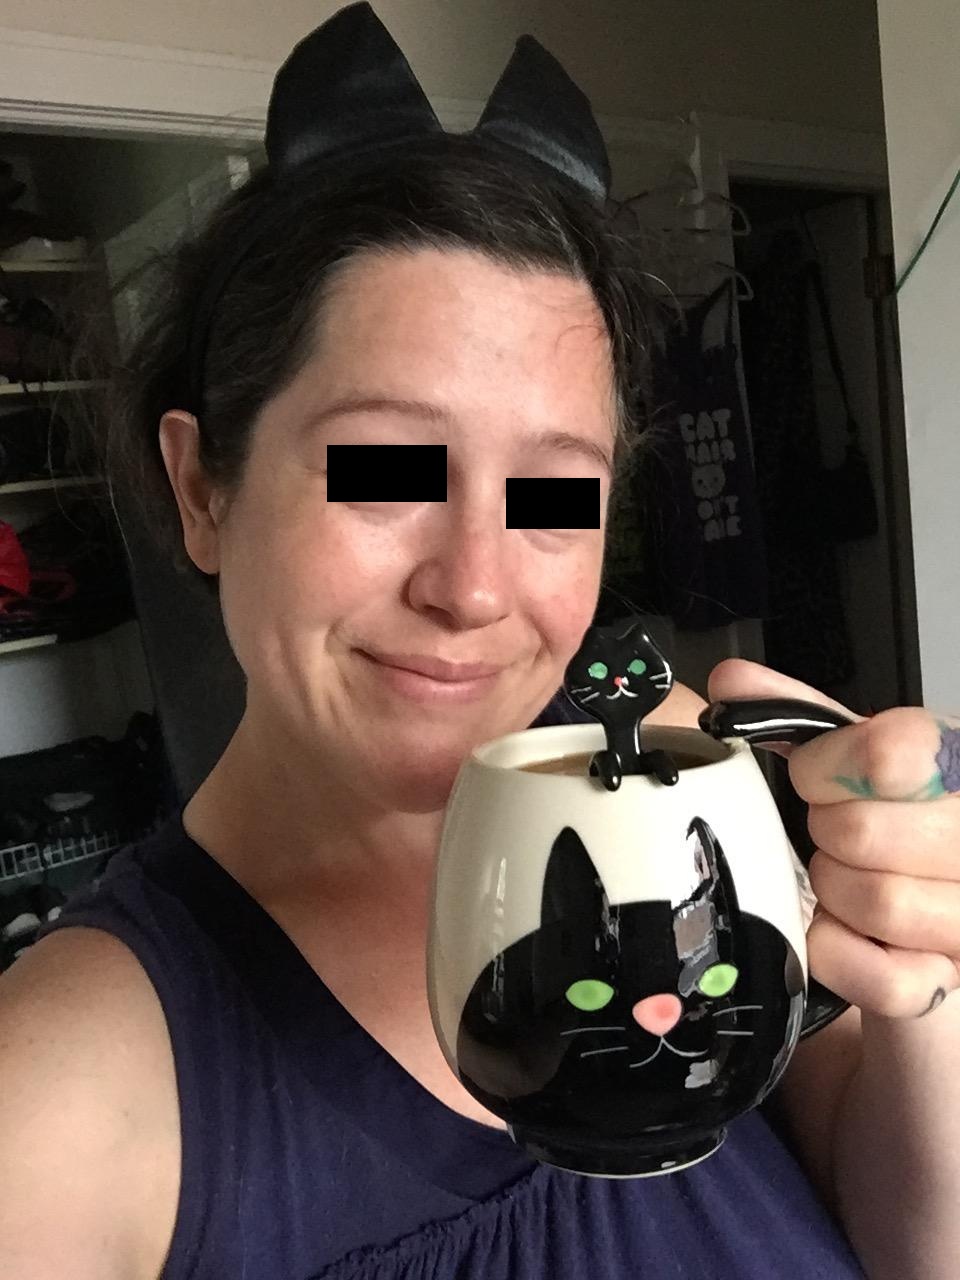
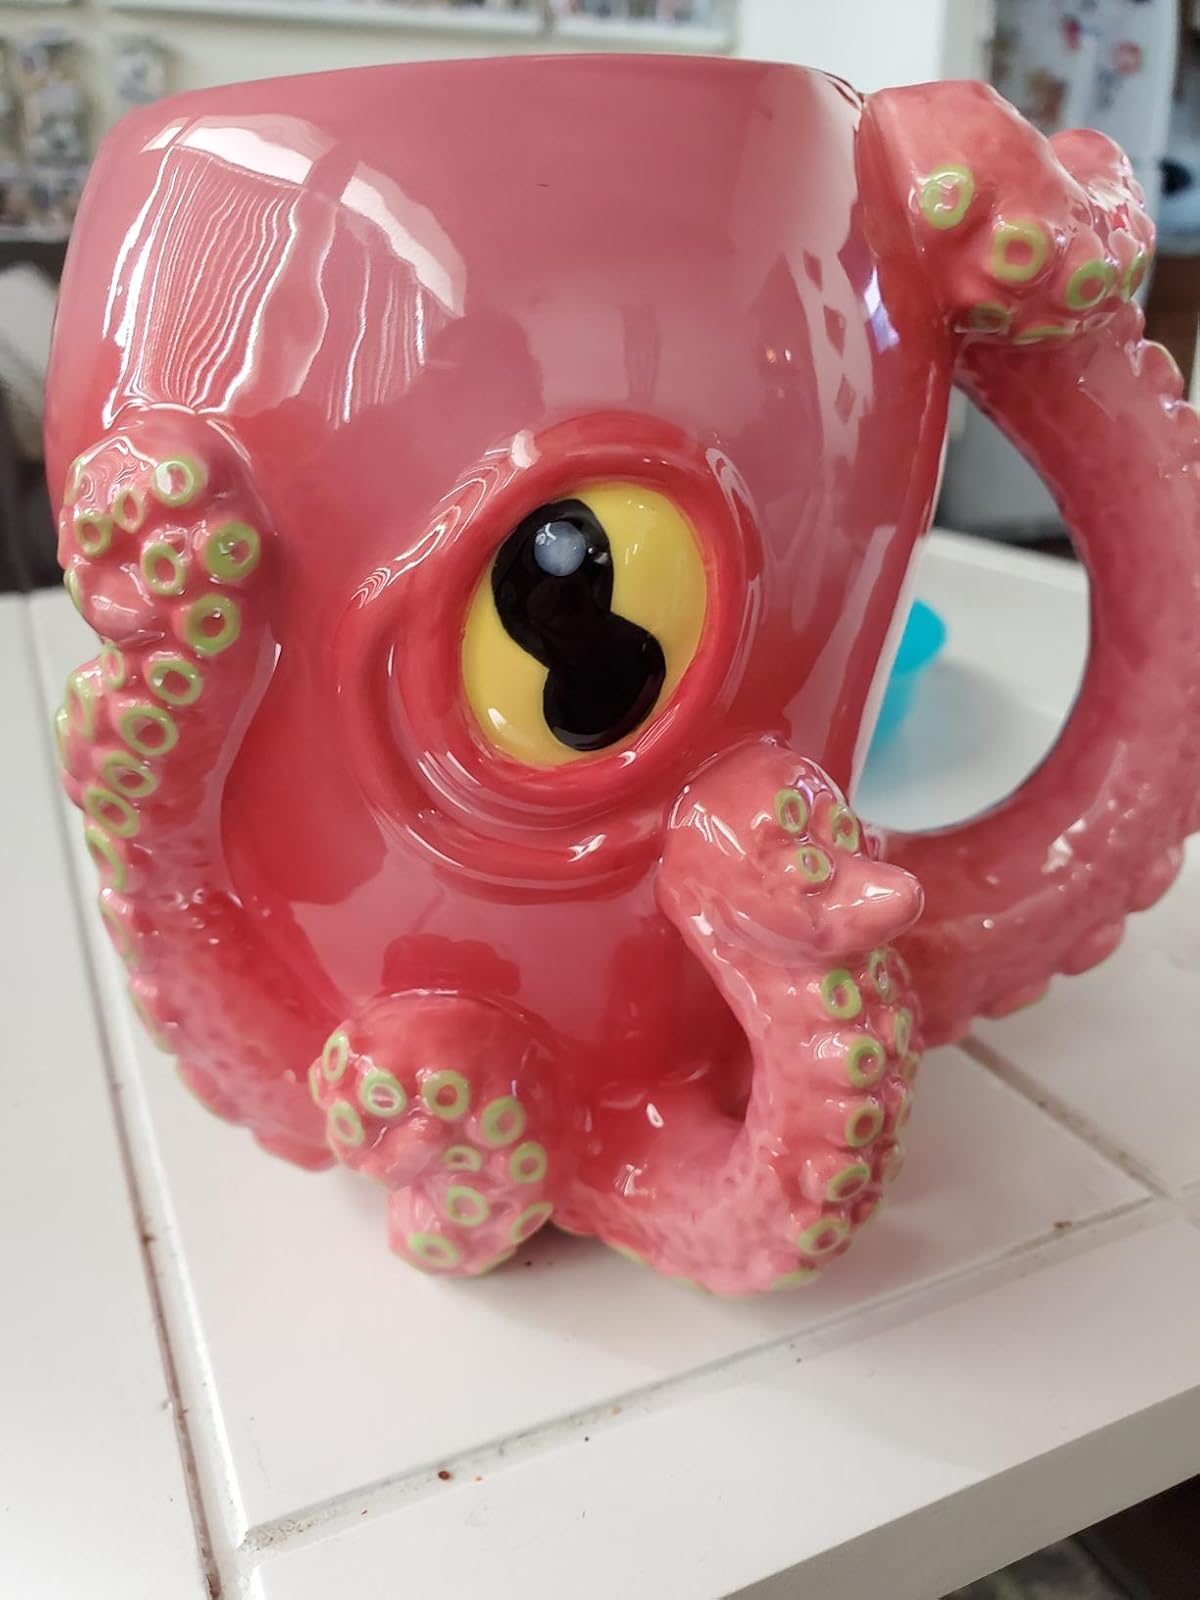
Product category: items_mug
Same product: no